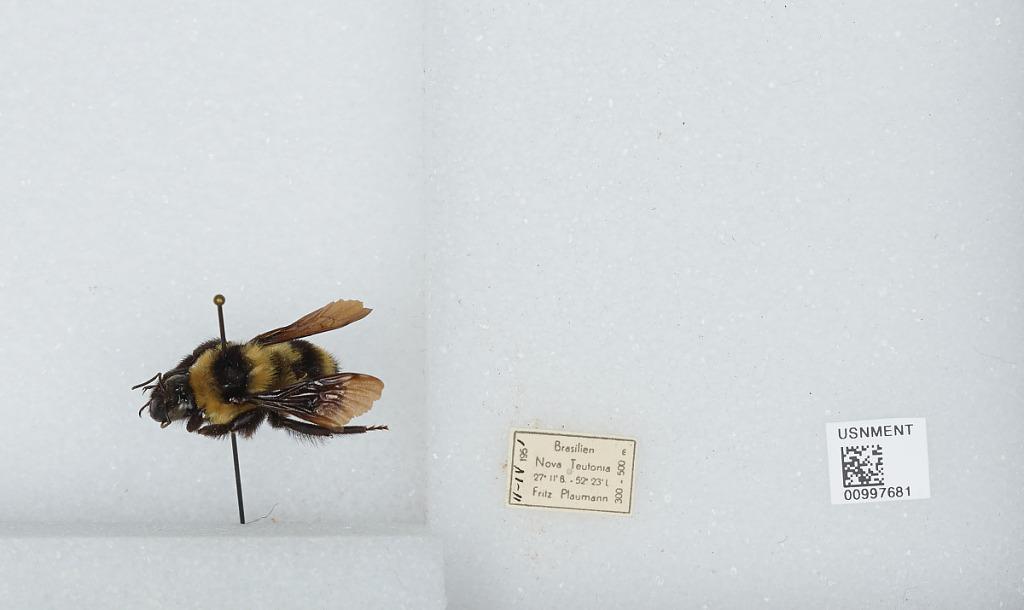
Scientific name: Bombus (Thoracobombus) brasiliensis Lepeletier
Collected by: F. Plaumann
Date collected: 1951-4-11
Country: Brazil
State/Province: Santa Catarina
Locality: Nova Teutonia
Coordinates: -27.1611, -52.42